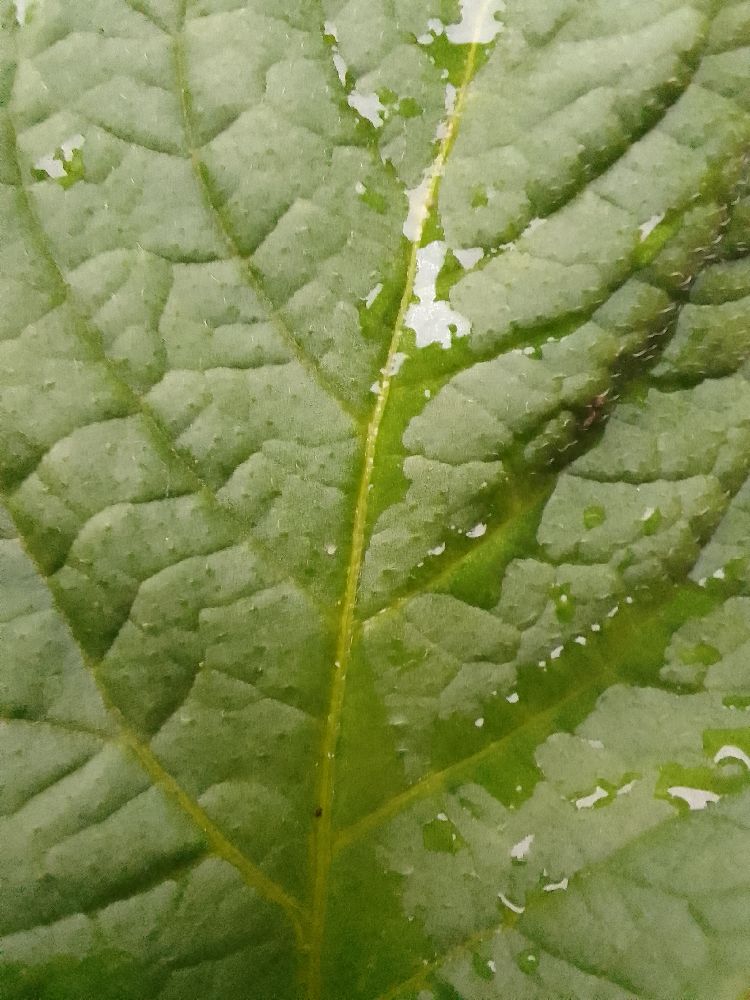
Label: Healthy